Kapilendra Deva

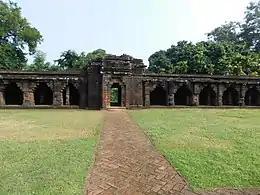

Different historical sources give varied accounts about the Odishan military commanded by the Gajapatis. According to the Muslim text Buhan-m-Mansir, Kapilendra had an elephant force numbering two hundred thousand (2,00,000). This number of war elephants is usually a very huge number compared even to any military of the existing kingdoms during the times of Kapilendra Deva himself in India. Nizzamuddin writes that the Gajapati encamped on the Godavari river banks with an infantry of seven hundred thousand (700,000). Another Muslim source documents that Kapilendra Deva raided Bidar with only 10,000 foot soldiers while being assisted by the Vellamati chiefs of Telangana.